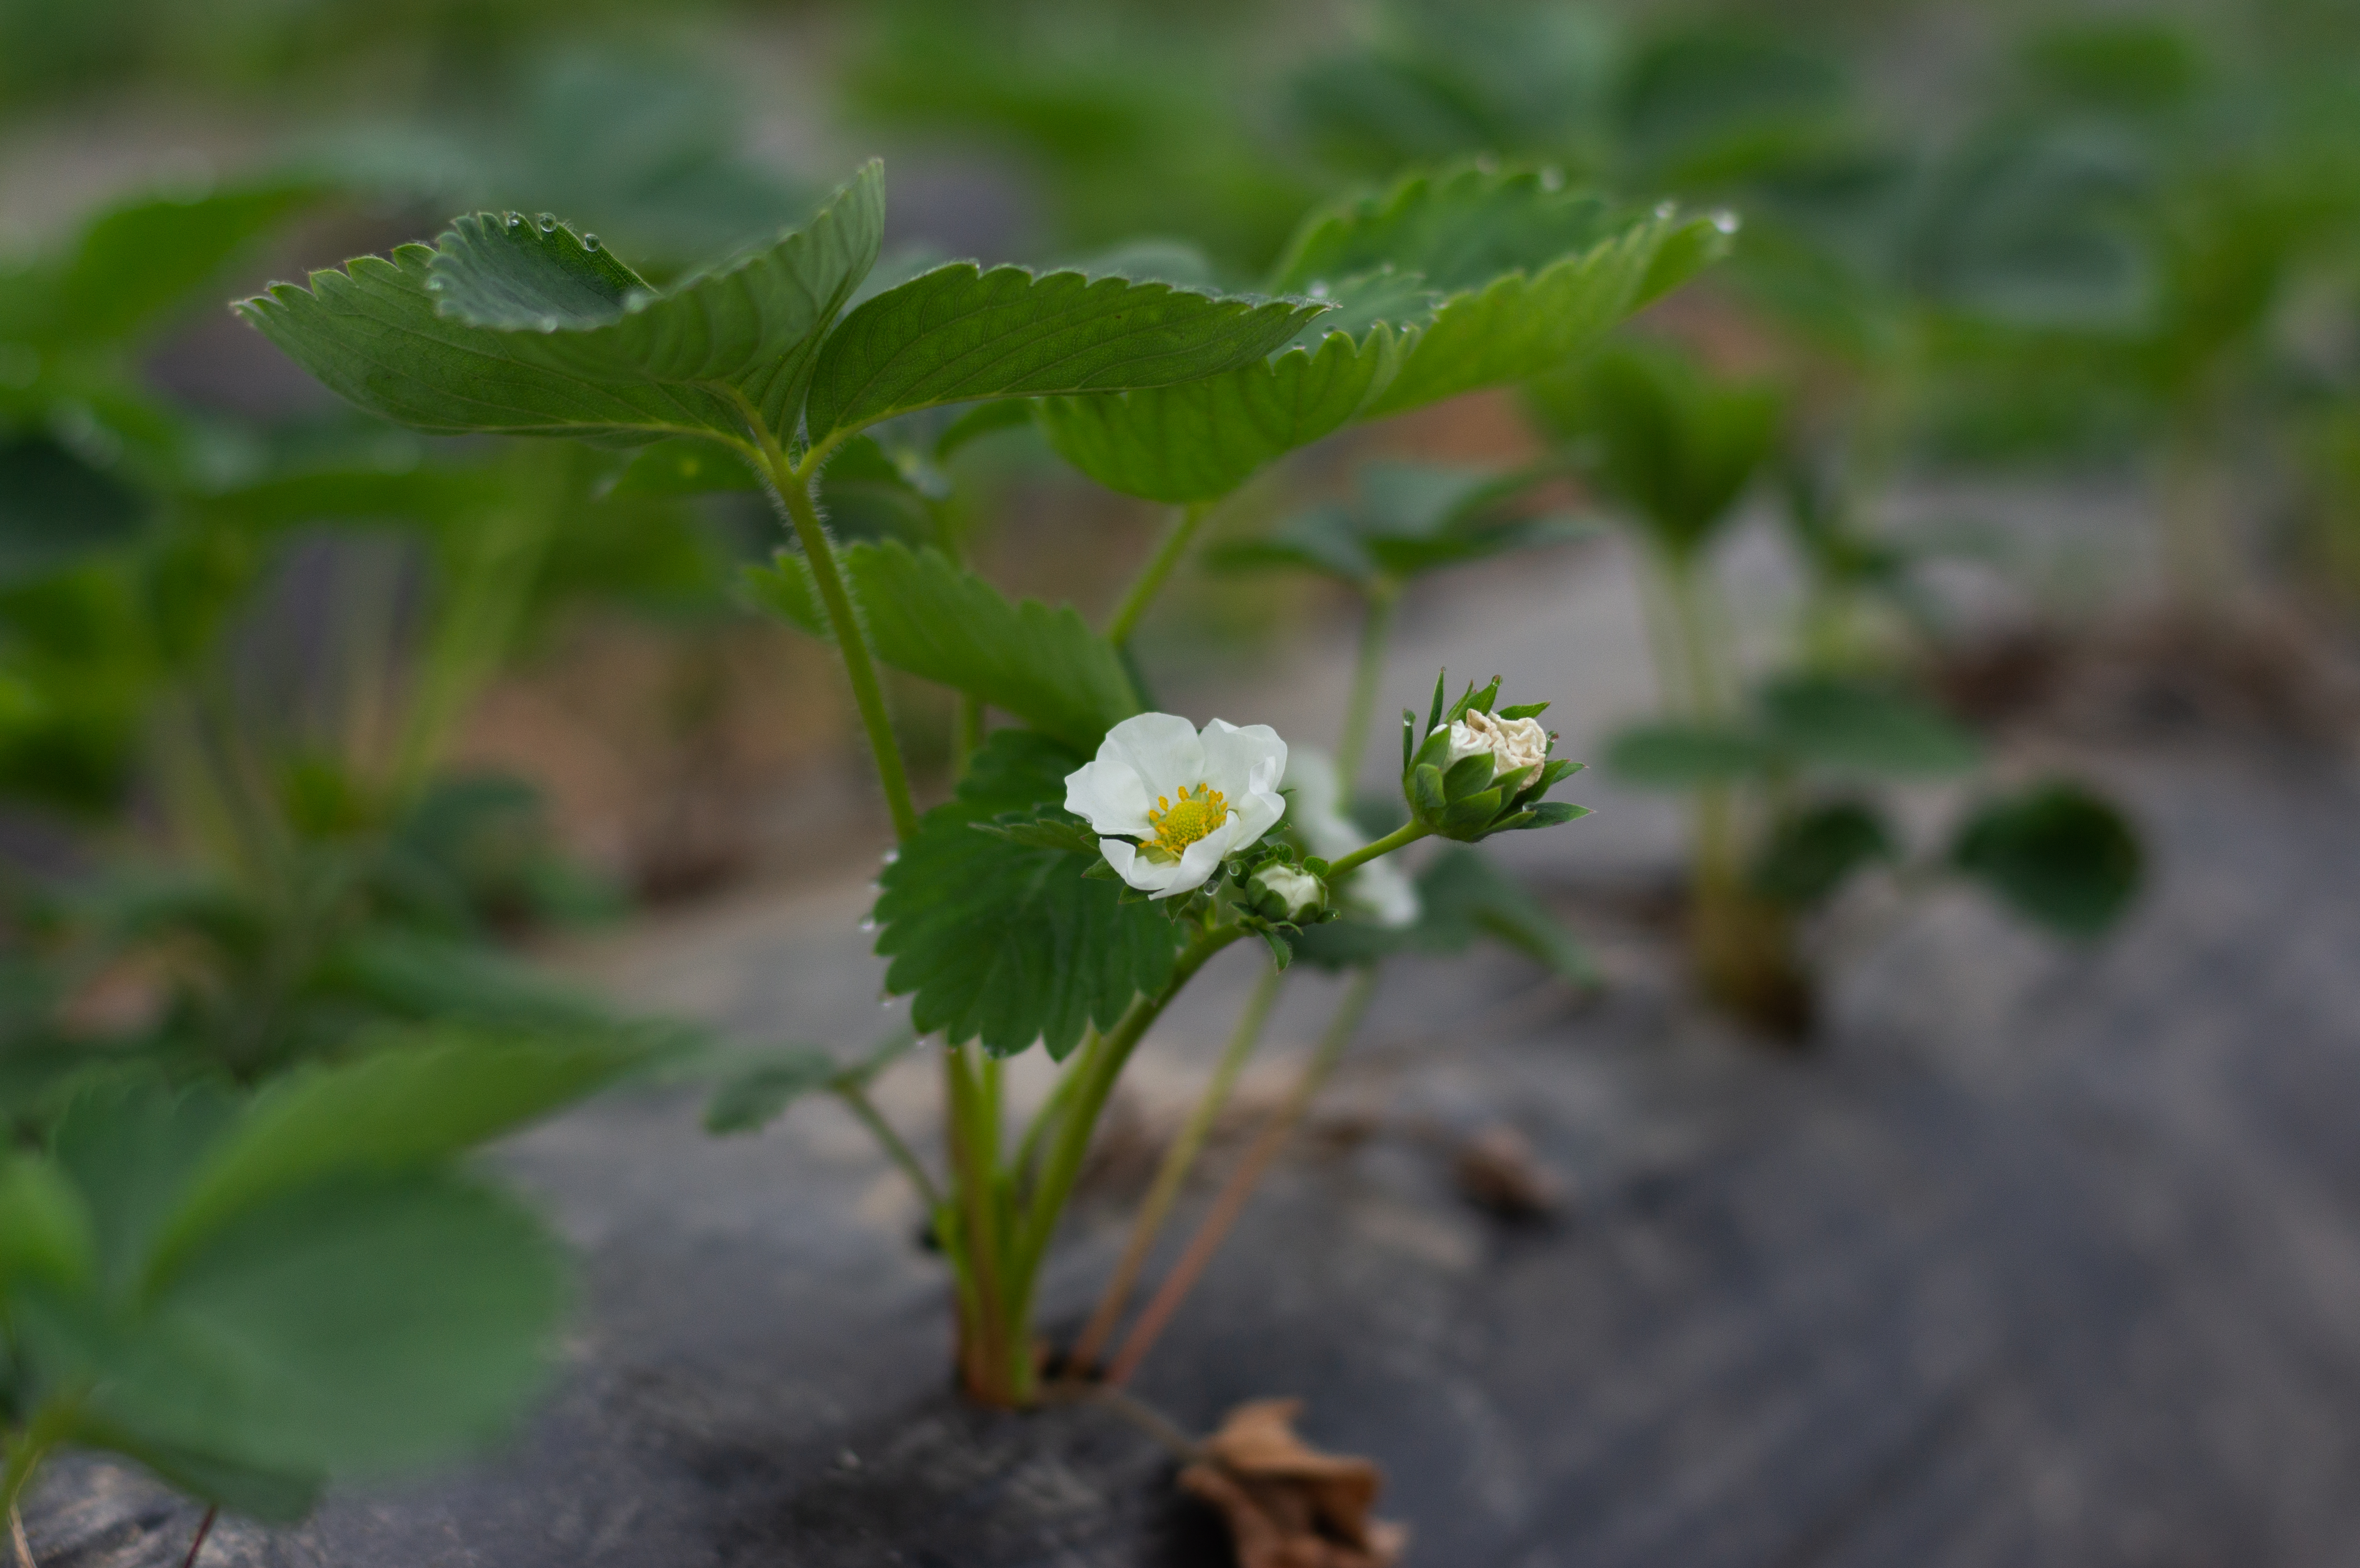
nature, flower, flowering plant, plant, petal, leaf, wildflower, multiflora rose, Broadleaf arrowhead, annual plant, mock orange, perennial plant, lantana